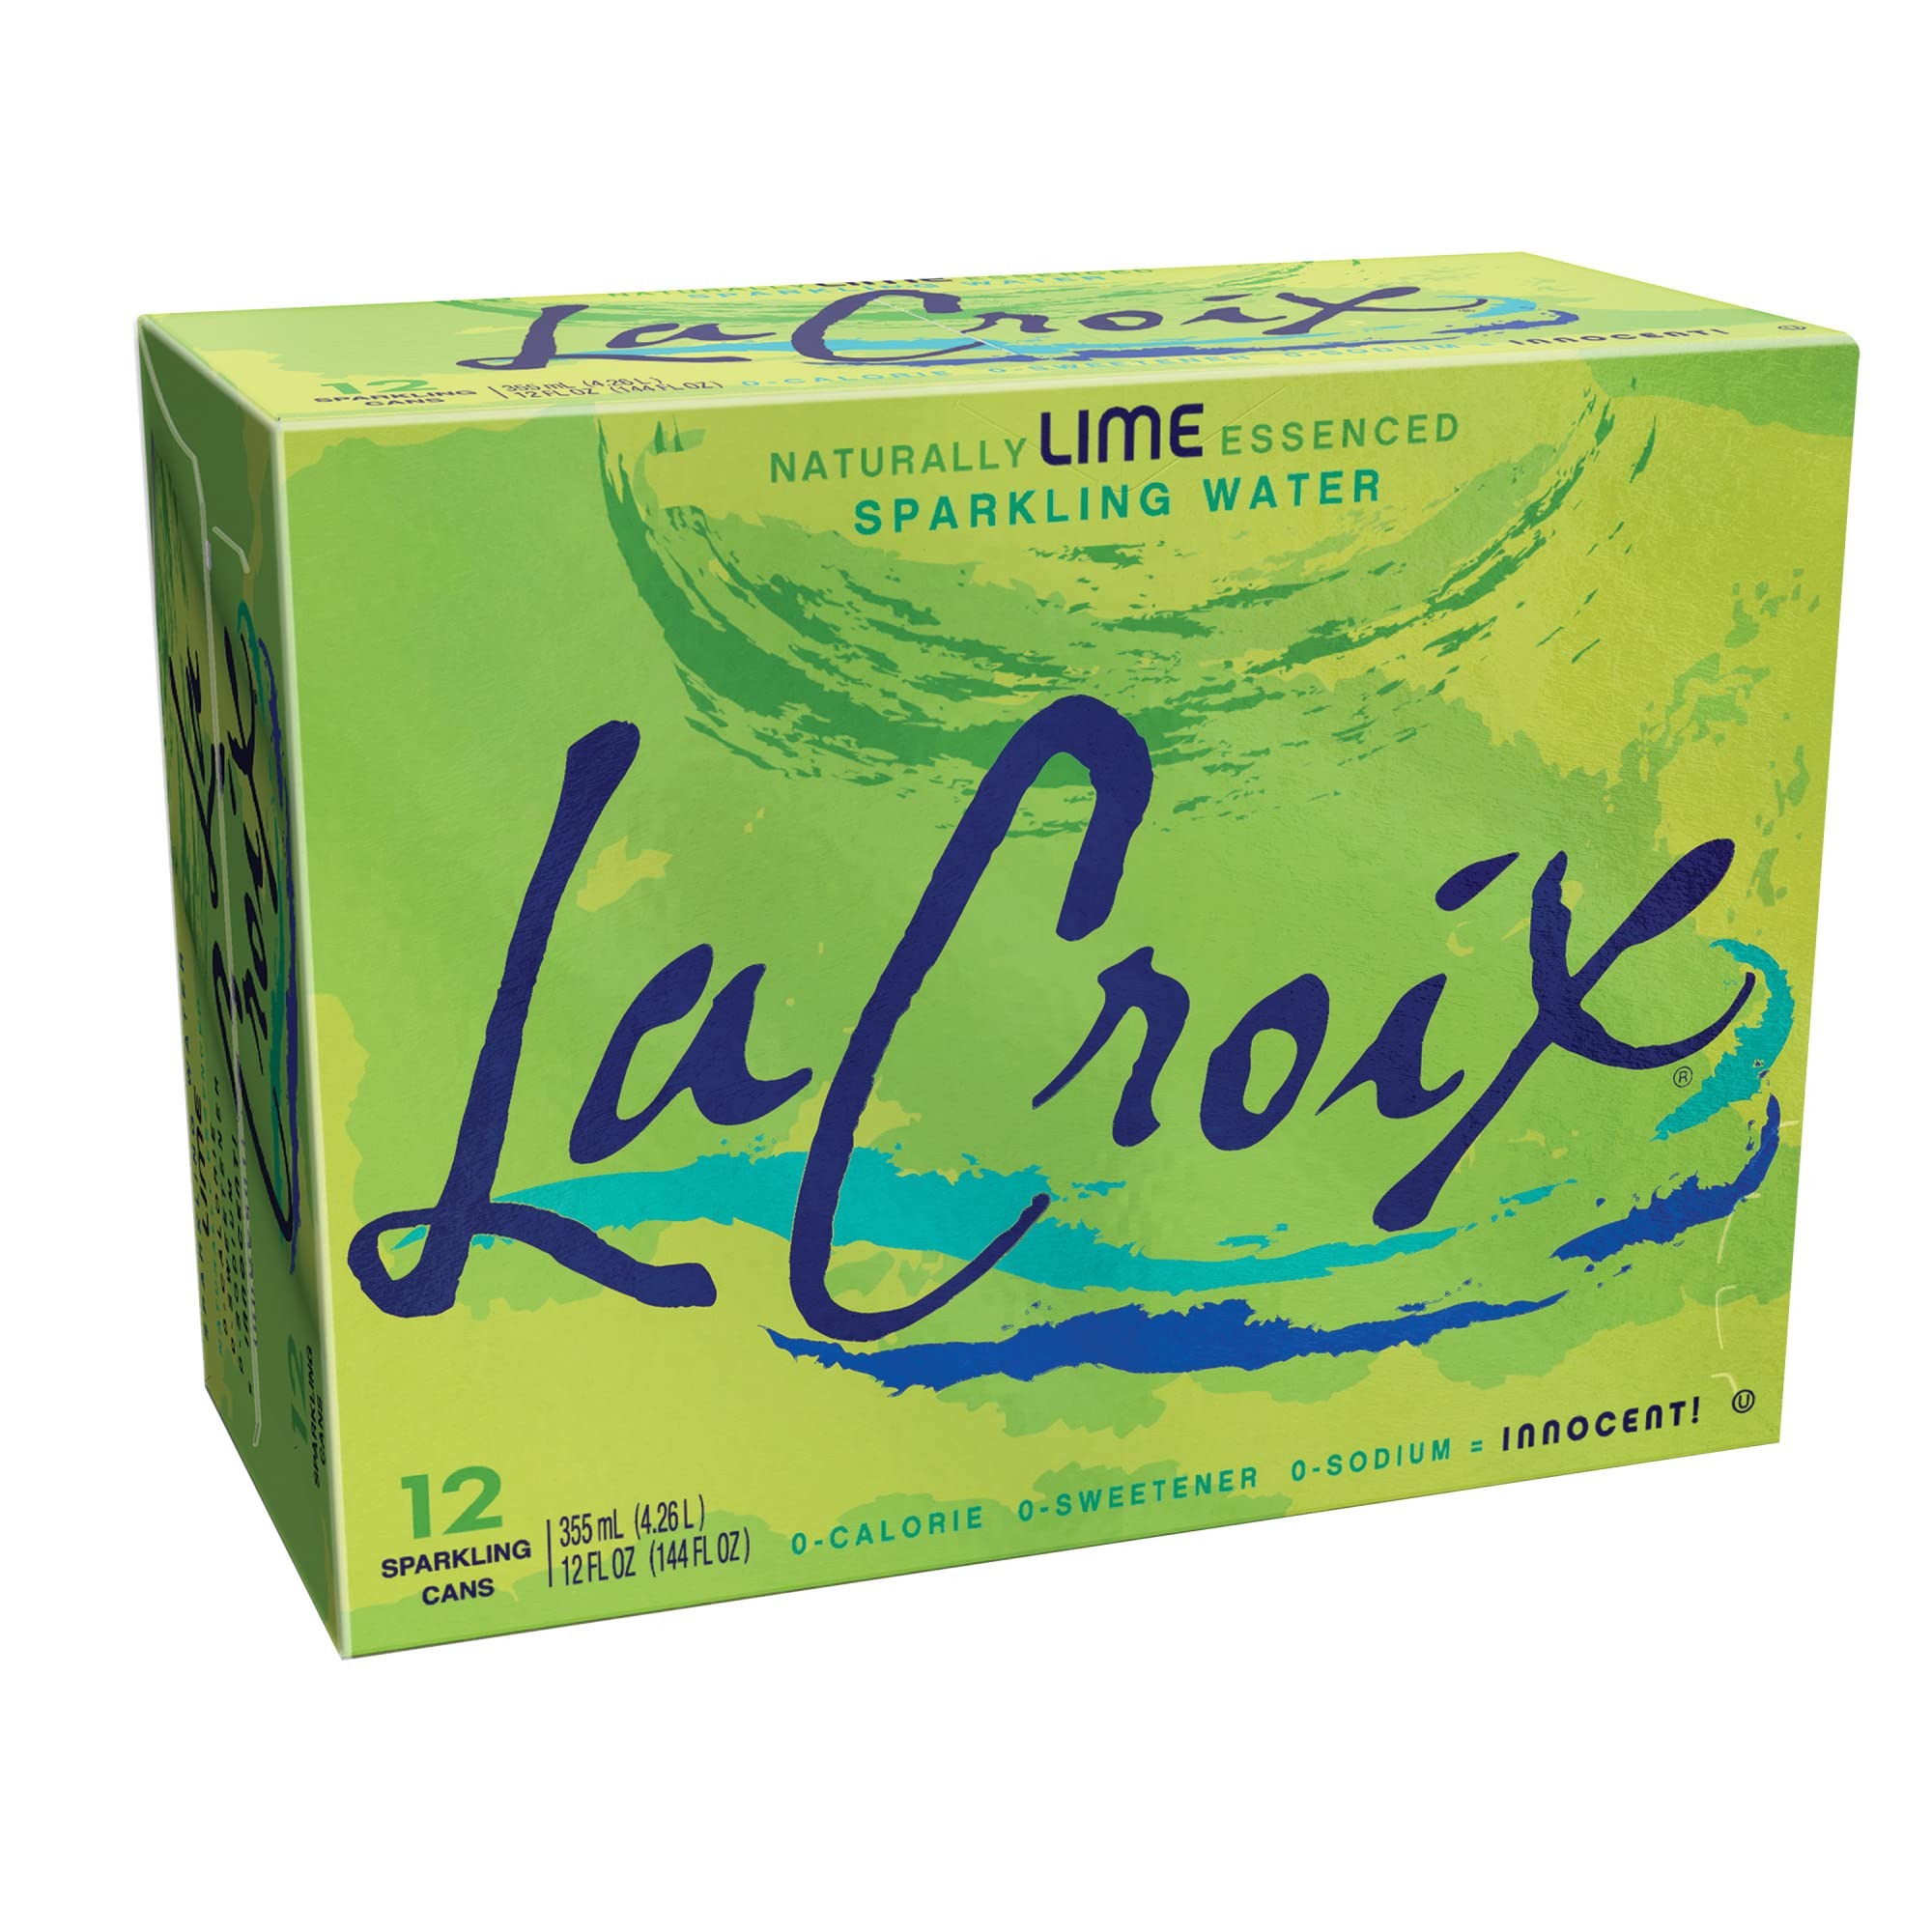
Item Name: La Croix Lime Sparkling Water, 12 Fl Oz (Pack of 12)
Bullet Point: Drink
Value: 144.0
Unit: Fl Oz

Price: 3.99